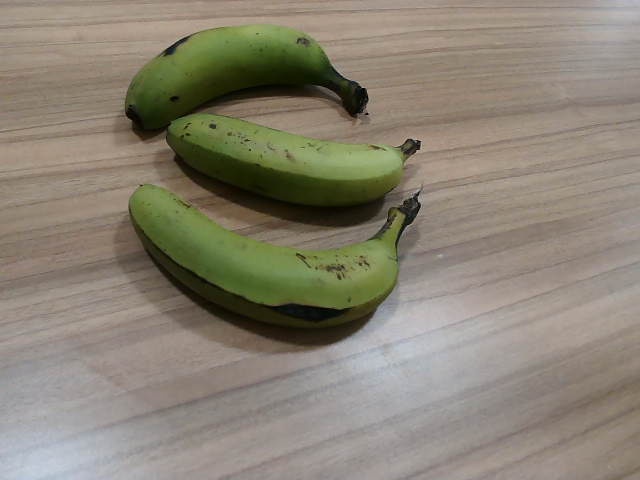
Label: Raw_Banana